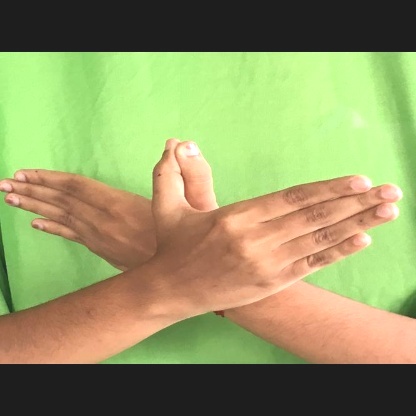
Mudra: Garuda